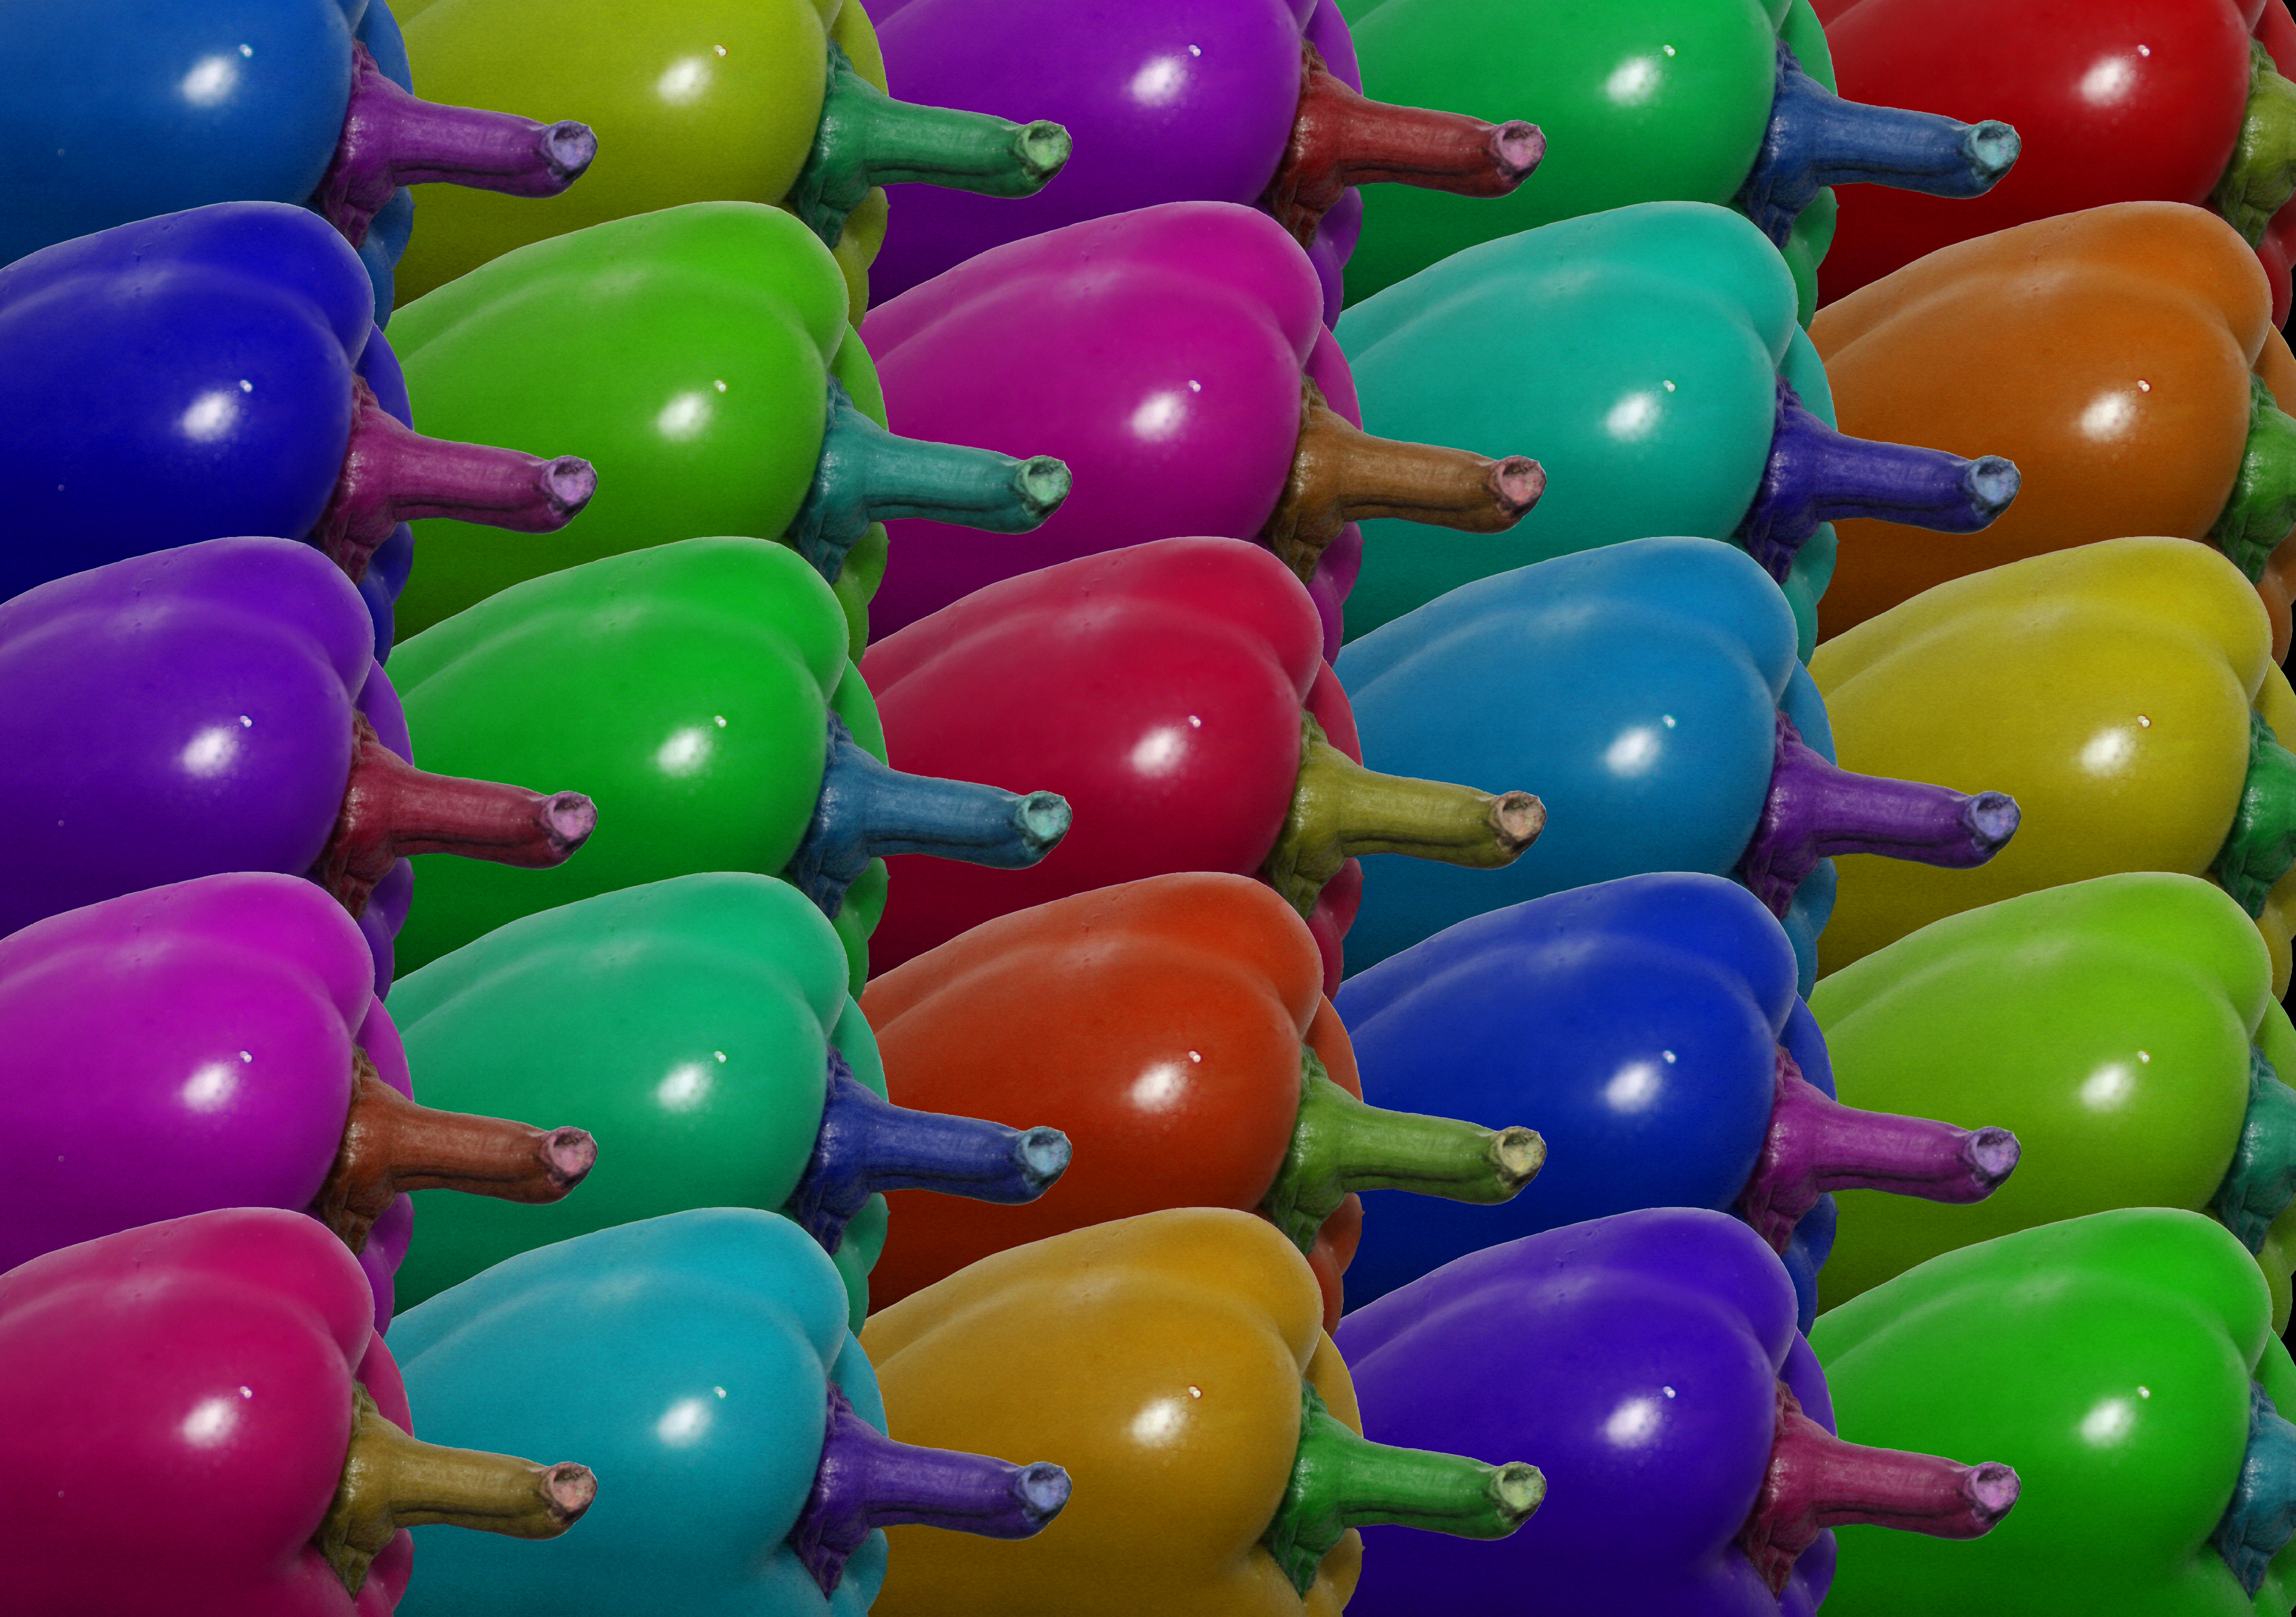
balloon, food, green, vegetable, color, blue, toy, art, psychedelic, peppers, fresh vegetables, fruits and vegetables, organic food